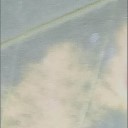
Label: Leaf_rust